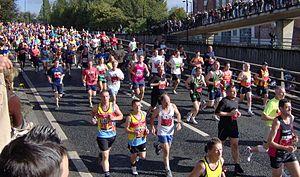
Le Great North Run est une course de semi-marathon se déroulant tous les ans entre les villes de Newcastle upon Tyne et South Shields, au Royaume-Uni. Créée en 1981 par l'ancien coureur de fond Brendan Foster, l'épreuve fait partie du circuit international des IAAF Road Race Label Events, dans la catégorie des « Labels d'or ».